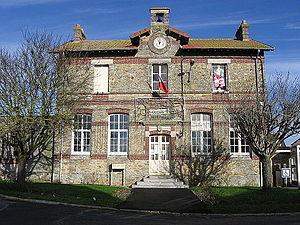
Mairie de Les Chapelles-Bourbon. (Seine-et-Marne, région Île-de-France).
Les Chapelles-Bourbon est une commune française située dans le département de Seine-et-Marne en région Île-de-France.